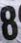
Number: 8